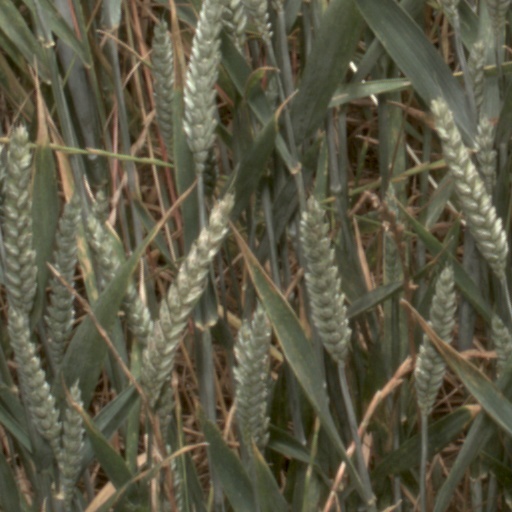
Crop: wheat